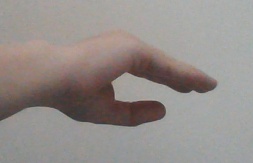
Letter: jeem